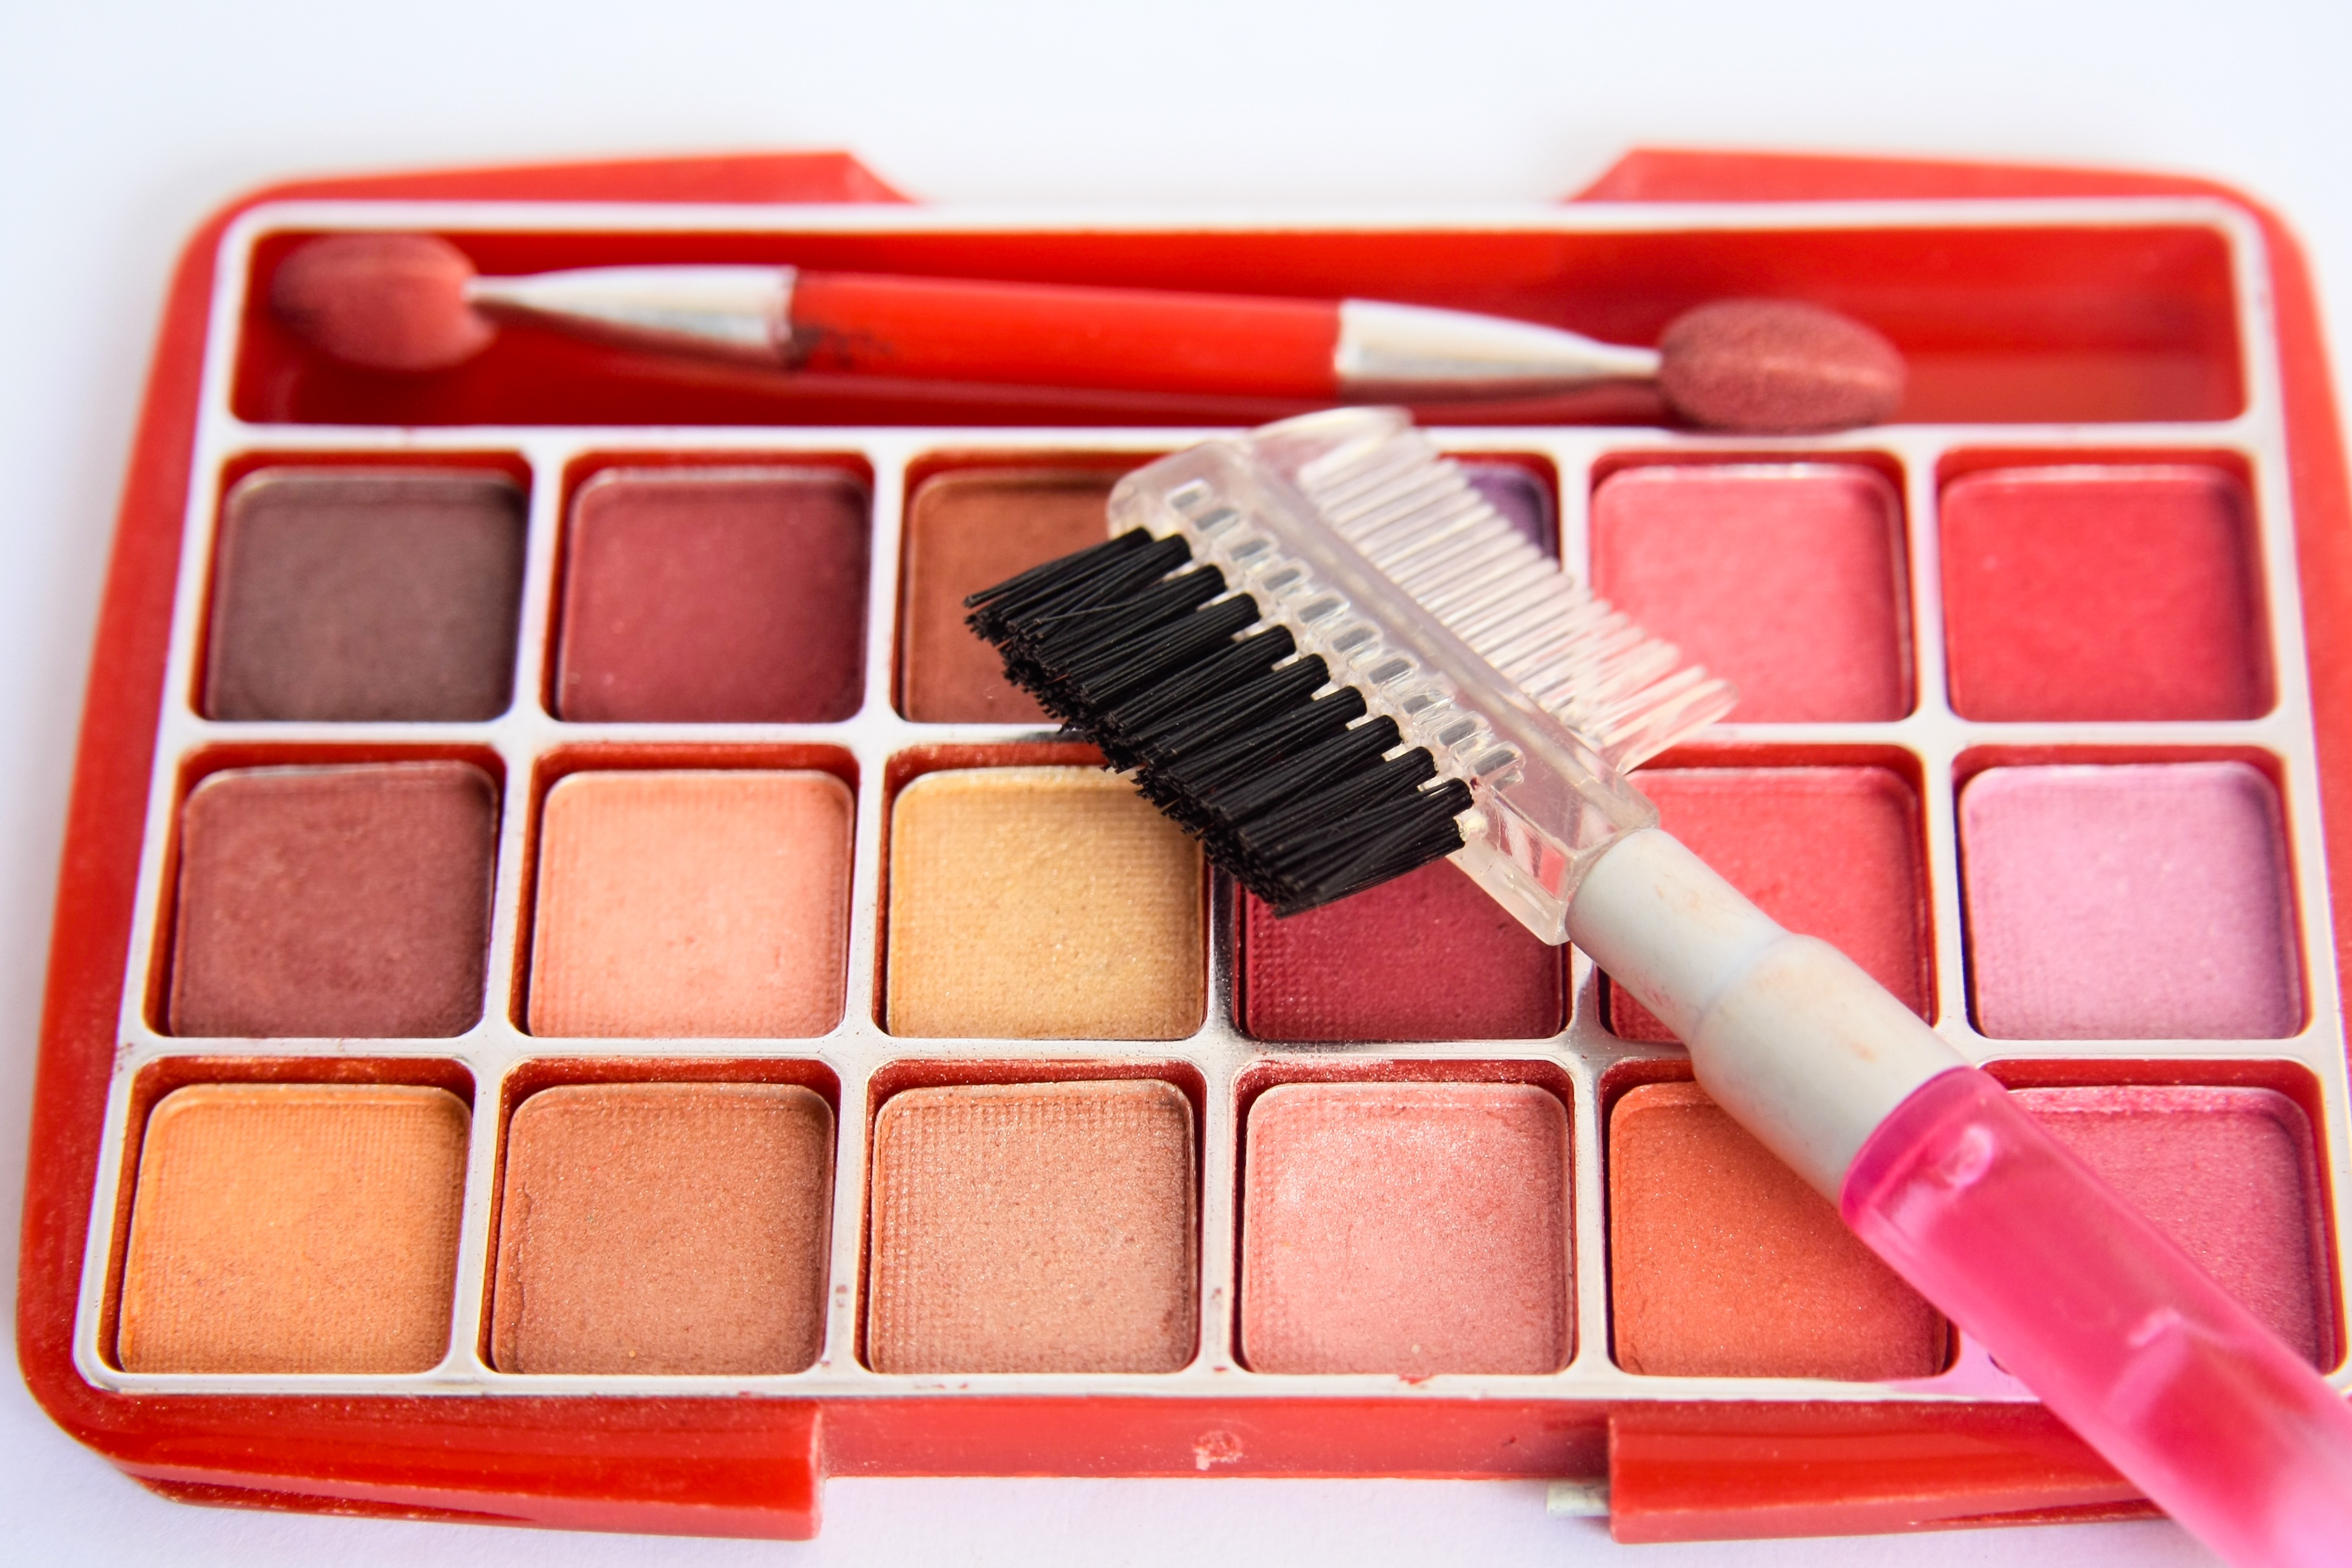
girl, woman, food, color, fashion, dessert, lip, makeup, make up, human body, face, colors, eye, accessories, beauty, beautiful, organ